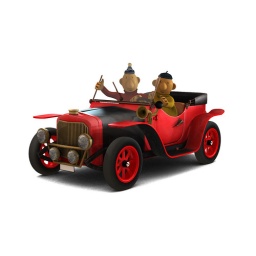
Pat & Mat in their red veteran car